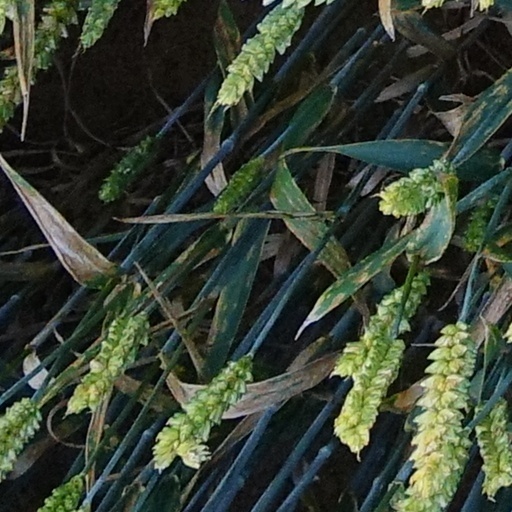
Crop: wheat